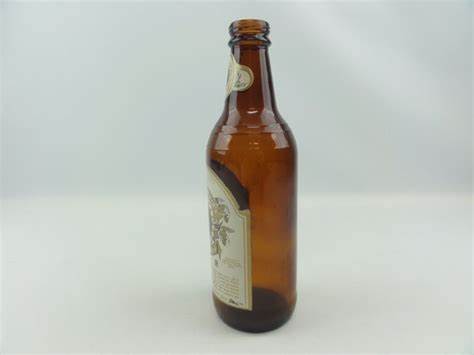
Label: glass